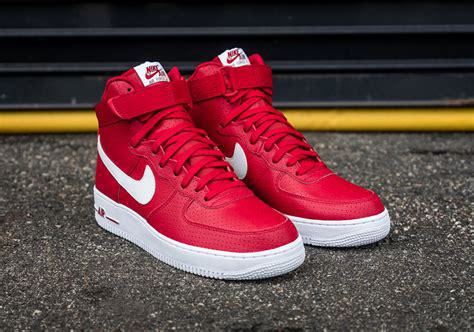
Brand: Nike
Model: Air Force 1 07